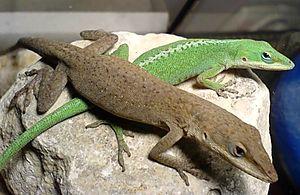
Anolis carolinensis est une espèce de sauriens de la famille des Dactyloidae.